National Union of Students (United Kingdom)

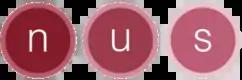
NUS logo used until 2013

The 2008 Conference in Blackpool was dominated by the governance review debate and vote. The proposals were for a restructuring of the running of the Union but the vote was lost by 25 votes (a two-thirds majority was required). The review was criticised for what was felt by detractors to be an attack on the organisation's democratic accountability. Its supporters however defended the review as providing a more 'innovative' corporate structure which was hoped to make it more credible in negotiating policy, rather than simply 'reactive'. This was not well received by many in the executive with President, Gemma Tumelty, vowing to press ahead with reform. The perceived lack of progress on governance reform also prompted Imperial College Union to hold a referendum on disaffiliation.